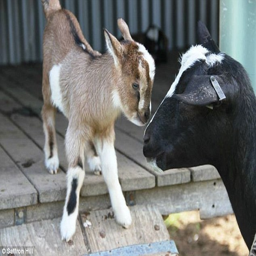
pictured is an old miniature goat called person with her mother